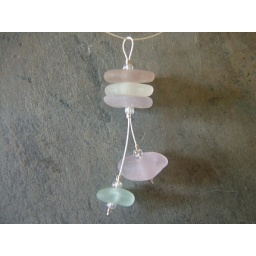
Made from genuine beach sea glass in lavender, aqua, pink and white.